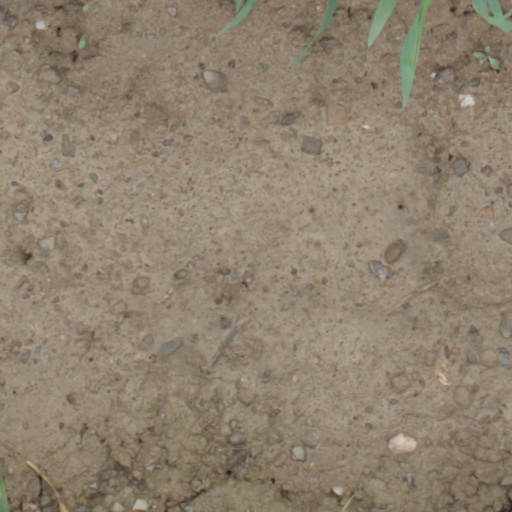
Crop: wheat